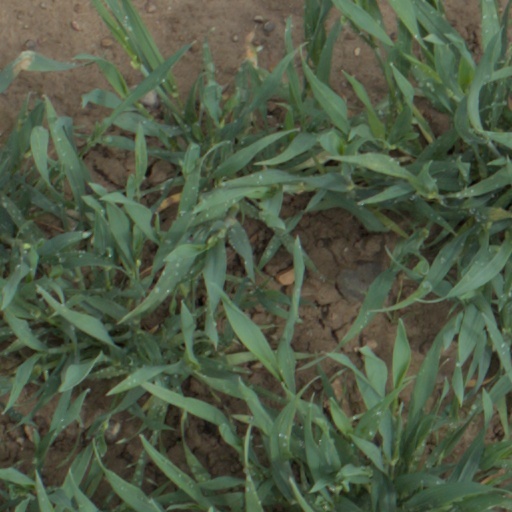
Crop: wheat